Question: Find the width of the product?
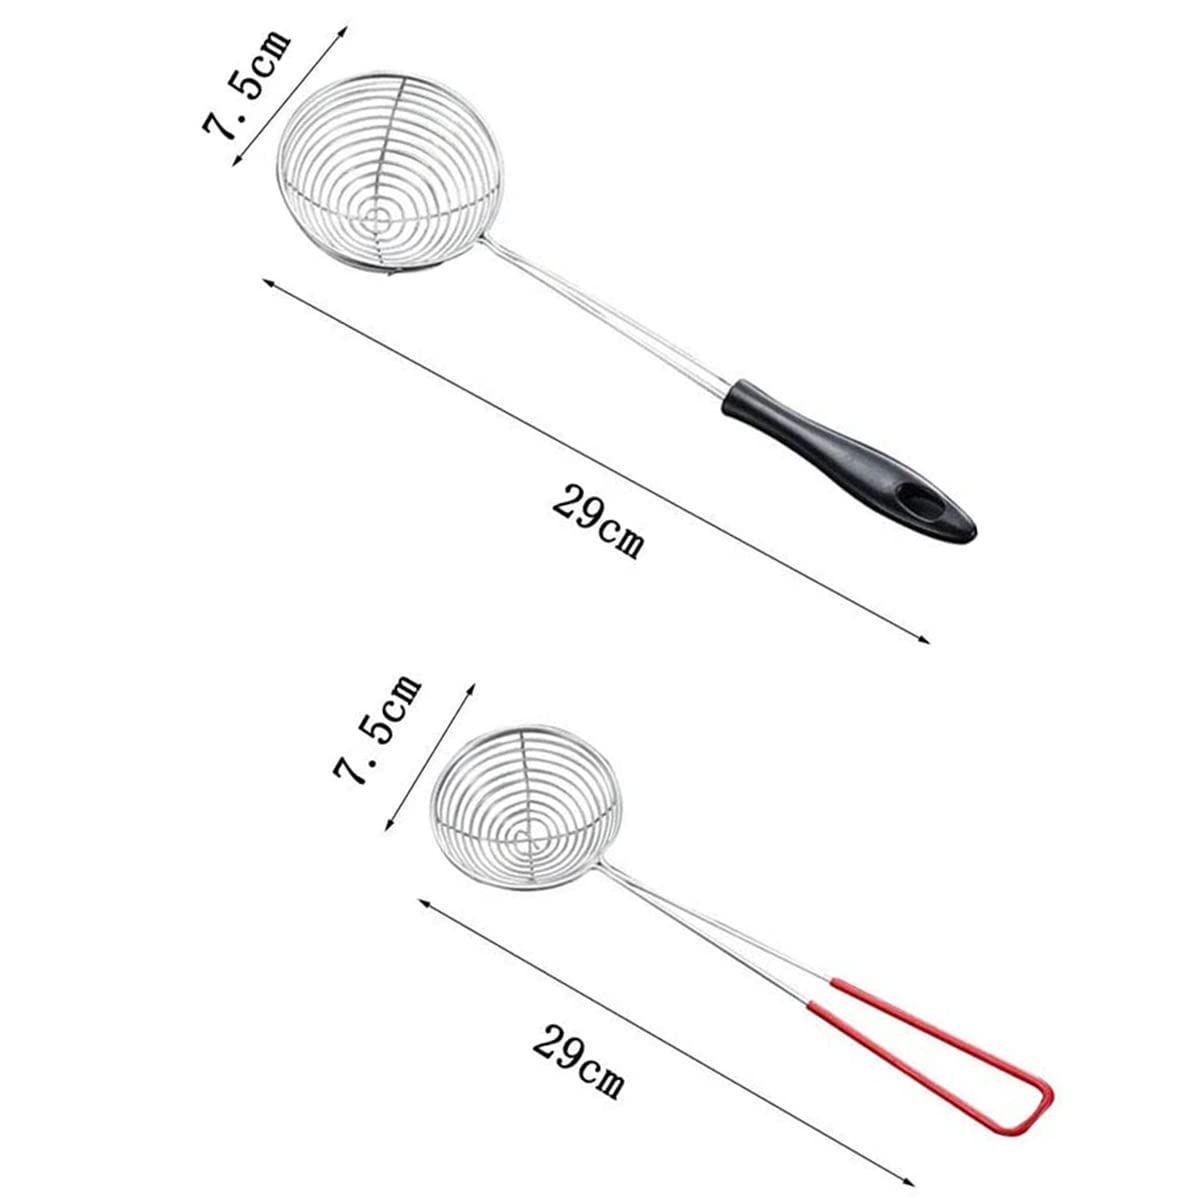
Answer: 7.0 centimetre